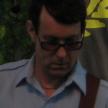
Age: 50